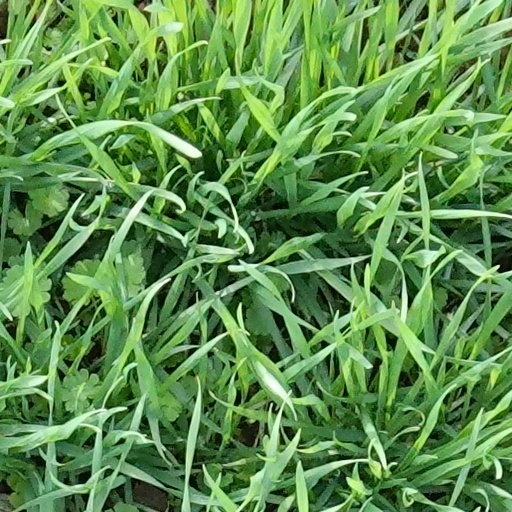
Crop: wheat